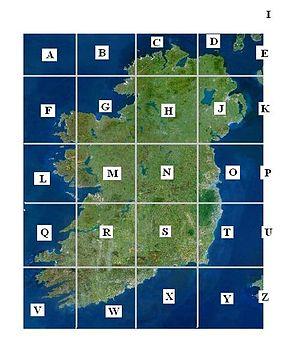
L’Ordnance Survey Ireland est l’agence gouvernementale de cartographie de l'Irlande. Il est l’équivalent de l’IGN français.